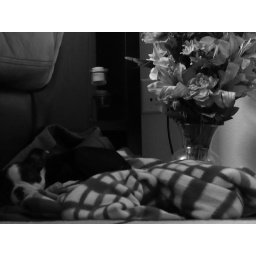
Jelly bean sleeping by the couch